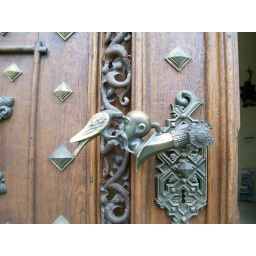
dorrknocker in house standard of some Czech castle